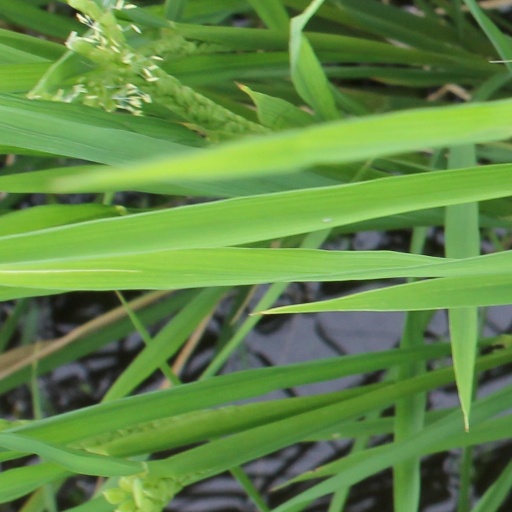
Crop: rice